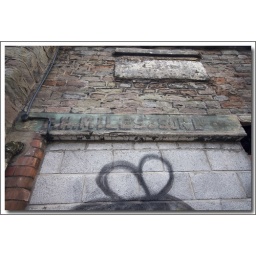
Faded sign on this old building in Redcross Street